Stony Brook Village Center

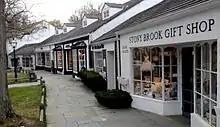
Boutique shops in the Stony Brook Village Center

Looking to escape the stresses of city life at the dawn of the twentieth century, Brooklyn residents Frank and Jennie Melville planned a Long Island summer retreat with their son, Ward. Intending to reach the popular Hamptons on the East End of Long Island, they accidentally boarded the wrong train and instead traveled to the hamlet of Stony Brook.